Early 1980s recession in the United States

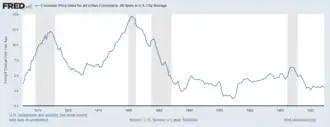
Percent annual change in the US Consumer Price Index, a measure of inflation, 1973–1992

Beginning in 1978, inflation began to intensify, reaching double-digit levels in 1979. The consumer price index rose considerably between 1978 and 1980. These increases were largely attributed to the oil price shocks of 1979 and 1980, although the core consumer price index which excludes energy and food also posted large increases. Productivity, real gross national product, and personal income remained essentially unchanged during this period, while inflation continued to rise, a phenomenon known as stagflation.